Criticism of Muhammad

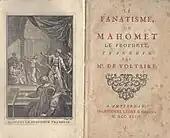
The frontispiece of the 1743 edition of Voltaire's play Mahomet

A more positive interpretation appears in the 13th-century "Estoire del Saint Grail", the first book in the vast Arthurian cycle, the Lancelot-Grail. In describing the travels of Joseph of Arimathea, keeper of the Holy Grail, the author says that most residents of the Middle East were pagans until the coming of Muhammad, who is shown as a true prophet sent by God to bring Christianity to the region. This mission however failed when Muhammad's pride caused him to alter God's wishes, thereby deceiving his followers. Nevertheless, Muhammad's religion is portrayed as being greatly superior to paganism.